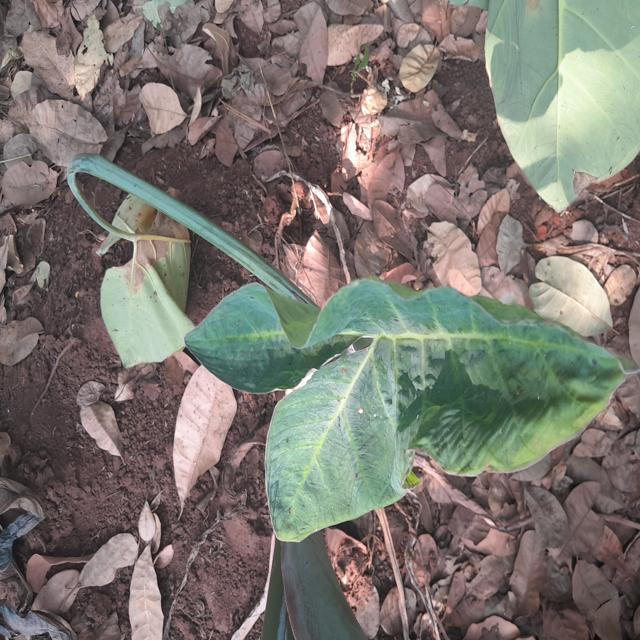
Label: Healthy